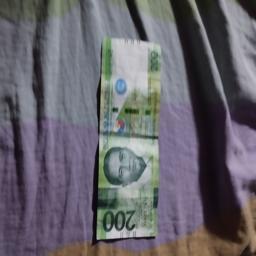
Label: 200_Front